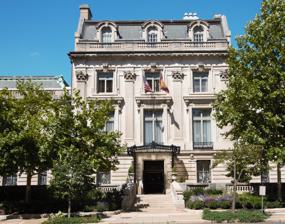
Building: Townsend House (Washington, D.C.)
Country: United States of America
Year built: 1901
Historic house in Washington, D.C., United States United States historic place Richard T. Townsend House U.S. National Register of Historic Places U.S. Historic district Contributing property Townsend House in 2019 Location 2121 Massachusetts Avenue , NW , Washington, D.C. Coordinates 38°54′41.3″N 77°2′51.6″W / 38.911472°N 77.047667°W / 38.911472; -77.047667 Built 1901 Architect Carrère and Hastings Architectural style Beaux Arts Part of Massachusetts Avenue Historic District ( ID74002166 ) NRHP reference No. 73002079 Added to NRHP April 03, 1973 The Townsend House is a historic building on Embassy Row in Washington DC , home to the Cosmos Club since 1952. History The free-standing house, set in almost an acre of garden, was designed in the Beaux Arts French style by architects Carrère and Hastings in 1898 for Mary Scott Townsend, daughter of and heiress to William Lawrence Scott , and her husband Richard H. Townsend, moving from their previous home at 736 Jackson Place . Construction was essentially completed in 1901. Mr. Townsend died shortly thereafter, in 1902, and his wife lived in the house until her own death in 1931. The house then became the home of their daughter, Mathilde Scott Townsend, and her husband since 1925, prominent diplomat Sumner Welles , until 1939 and again in 1943, even though they spent much time in Oxon Hill Manor and abroad. The Cosmos Club purchased the property in 1950, following Mrs. Welles' death in Switzerland in 1949. In 1933, President-elect Franklin D. Roosevelt lived briefly in the house before his inauguration. This echoed the previous generation of Townsends' renting of their Jackson Place home to President Theodore Roosevelt in 1902, during the White House renovation and construction of the West Wing . The Townsend House was added to the National Register of Historic Places in 1973. It is a contributing property to the Dupont Circle Historic District and Massachusetts Avenue Historic District. See also List of Gilded Age mansions References ^ "National Register Information System" . National Register of Historic Places . National Park Service . April 15, 2008. ^ Ossman, Laurie; Ewing, Heather (2011). Carrère and Hastings, The Masterworks . Rizzoli USA. ISBN 9780847835645 . ^ L'Enfant Trust. "Dupont Circle Revisited: A Walking Tour" (PDF) . ^ "The Townsend Mansion" . Cosmos Club . This article about a building or structure in Washington, D.C. is a stub . You can help Wikipedia by expanding it . v t e